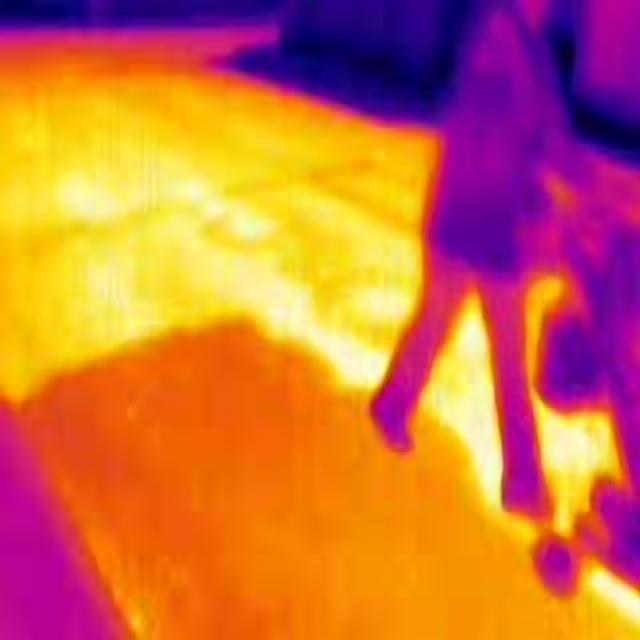
Detected objects:
label: person